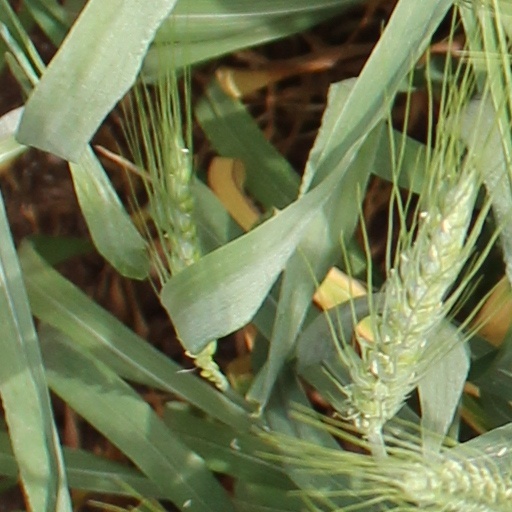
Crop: wheat